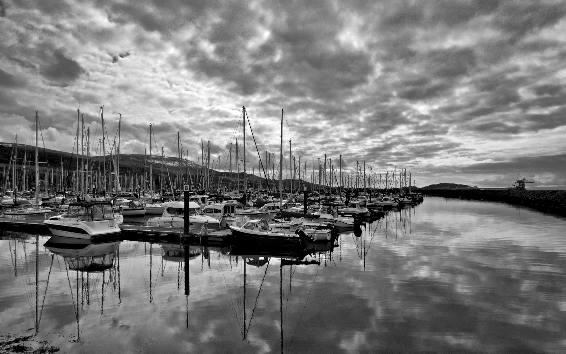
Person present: No